Disappearance of Charlene Downes

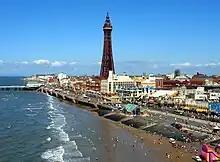
Blackpool Tower on the Central Promenade

The trial brought to public attention what Julie Bindel described in "The Guardian" as "endemic child sexual abuse" in Blackpool. According to a police report, the employees of 11 takeaway shops in the town centre had been grooming dozens of white girls aged 13–15, giving them cigarettes, food and alcohol for sex. Mick Gradwell, a former detective superintendent with Lancashire Constabulary, said that the police inquiry into child grooming in Blackpool, Blackburn and Burnley had been "hampered by political correctness", according to "The Daily Telegraph", because the girls were white and the perpetrators non-white.